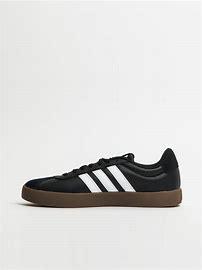
Brand: Adidas
Model: VL Court 3